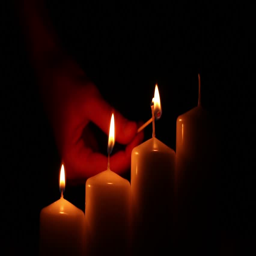
lighting up from the smaller to the larger candles .